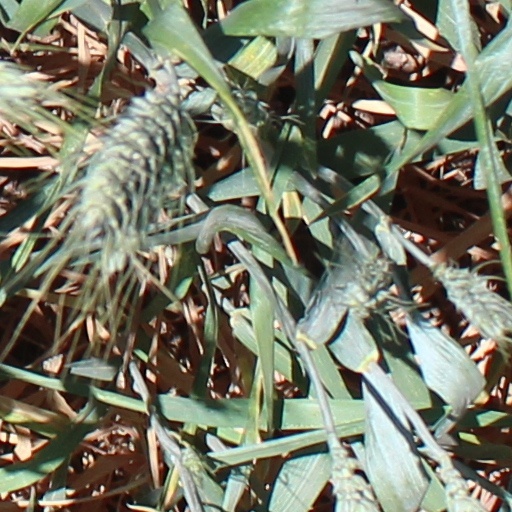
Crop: wheat